Churches of Göreme

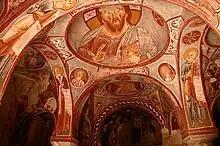
Rock Chapel Goreme (Elmalı Kilise)

Elmalı Kilise (or the Apple Church) a smaller cave church. Was built around 1050 and has carved into four irregular pillars the sign of a Greek cross with these pillars support its central dome. Restoration on the church was completed in 1991, but the frescos continue to chip off, revealing a layer of earlier paintings underneath. The church's paintings depict scenes of the saints, bishops, and martyrs. and to the right of the altar, a Last Supper with the symbolic fish (the letters of the word fish in Greek, ΙΧΘΥΣ, stand for "Jesus Christ, Son of God, the Savior"). The name of the church is believed to refer to a reddish orb in the left hand of the Archangel Michael in the dome of the main apse, or possibly to an apple tree that grew in the vicinity.